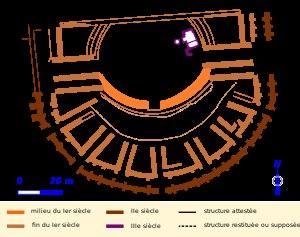
Anderitum, mentionnée sous la forme ad Gabalos vers la fin du IIIᵉ siècle puis Javols au cours des siècles suivants, est une ville gallo-romaine située dans le département français de la Lozère, sur les terres de l'actuelle commune de Peyre-en-Aubrac. Elle est le chef-lieu de la civitas des Gabales de la fin du Iᵉʳ siècle av. J.-C. au Vᵉ siècle apr. J.-C. environ.